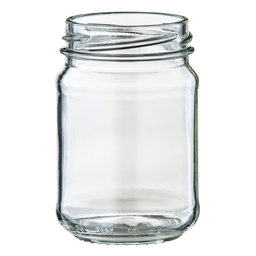
Label: glass